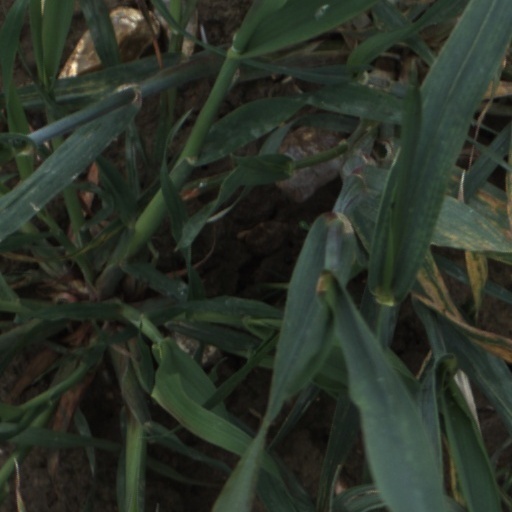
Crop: wheat